Daniel Bennahmias

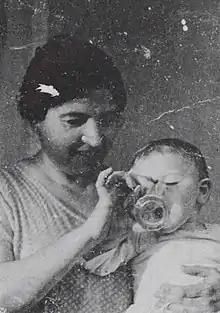
Bennahmias with his mother in Thessaloniki, c.1923

At the camp, he was quarantined for a month. He was selected to join the "sonderkommando" in 'block 13' and was told he would be cremating the dead. A Frenchman then filled him in on the truth of what was happening but he initially considered him as crazy. His job was in the operation for crematorium No.2, disentangling corpses from the gas chamber, but kept passing out. A Polish foreman named 'Koczak' slapped him to rouse him, explaining he'd be killed otherwise. He was saved when the foreman returned him to the block, where he cleaned for a week before going back to the same job, separating the bodies using a belt and the crook of a walking cane, which for a full gas chamber took about eight hours. The subsequent job for others was to cut off the hair and remove gold from teeth before the bodies were placed in a lift to be raised one level to the oven. The gas chamber would then need to be hosed clean and whitewashed so the next group might believe it was a shower. A revolt was organised with a plan to blow up the crematoria, in which Bennahmias and the Greek Dario Gabbai – convinced they were to be killed anyway – were given the task of disarming their Nazi guard, but the revolt was postponed before eventually being started in error, at a time when there many more Nazi guards present. Hundreds in the "sonderkommando" were then shot, with hundreds more taken to Mauthausen concentration camp for execution. He was reassigned to a job using a bone-crushing machine. By then, Bennahmias had witnessed a baby being shot, children thrown over the heads of adults to fit them into the gas chamber and he was used to eating his lunch with the cadavers. If there were too few people to make gassing worthwhile, Nazi soldiers simply shot them in front of the ovens. By October, no more people were brought to the crematorium. He and other remaining members of the "sonderkommando" were ordered to dismantle the crematoria buildings.